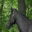
Label: horse